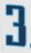
Number: 3